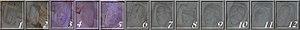
Les_Modillons_Sud_Eglise_de_Saint_Germain_sur_Ay_
L'église Saint-Germain est située à Saint-Germain-sur-Ay dans le département français de la Manche. Elle date du XIIᵉ siècle et fait l'objet, avec son cimetière, d'une inscription au titre des monuments historiques par arrêté du 12 août 1946.